Strange Horticulture

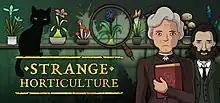
Steam version header art

Strange Horticulture is a 2022 video game by British independent developer Bad Viking, published by Iceberg Interactive for Windows, Nintendo Switch, macOS and Xbox One. Described as an "occult puzzle game", "Strange Horticulture" involves the discovery and identification of a fictitious herbarium of plants for sale to a range of mysterious and unscrupulous customers. Gameplay involves the completion of puzzles by matching the details of customer requests of plants to their descriptions, opening up access to more plants and identifying information.